Ruy Blas and the Blasé Roué

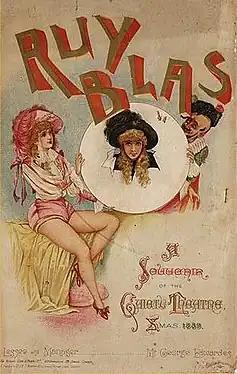
Souvenir programme

Ruy Blas and the Blasé Roué is a burlesque written by A. C. Torr (pen name of Fred Leslie) and Herbert F. Clark with music by Meyer Lutz. It is based on the Victor Hugo drama "Ruy Blas". The piece was produced by George Edwardes. As with many of the Gaiety burlesques, the title is a pun.